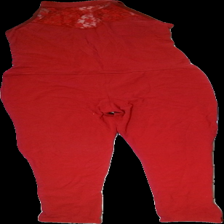
View: front
Type: Top
Category: Ladies
Brand: Not in the list
Brand text on label: My Ben
Colors: Red
Material: 100% cotton
Pattern: Lace
Cut: Tight
Damage: fabric washed out
Price range: <50
Recommended usage: Export